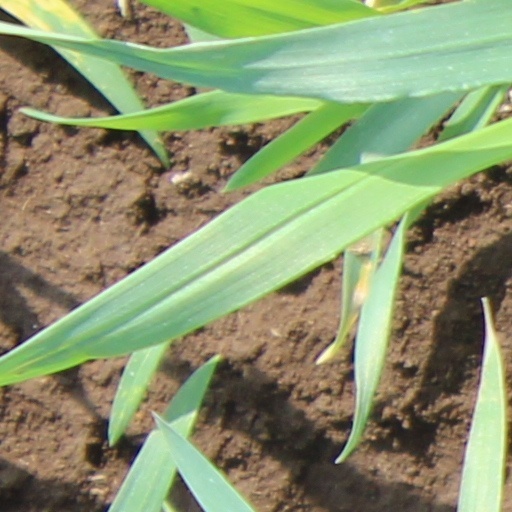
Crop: wheat